Military history of New Zealand

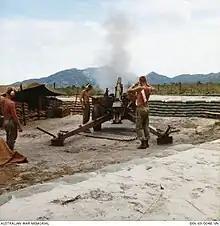
New Zealand artillery provide artillery support from Fire Support Base "Thrust", January 1969

The 2NZEF was formed with Major-General Bernard Freyberg assuming command of the force Training echelons of 2NZEF began to set sail for Egypt in January 1940. The 2NZEF planned to reassemble in Egypt before continuing onto France, however, these plans fell through after the fall of France in June. The fall of France prompted the introduction of conscription in July 1940, to bolster the size of 2NZEF. A contingent from 2NZEF was dispatched to the United Kingdom, to be made available for the defence of the islands during the Battle of Britain. In late 1940, a few 2NZEF units participated Operation Compass, the British offensive against Italian Libya.